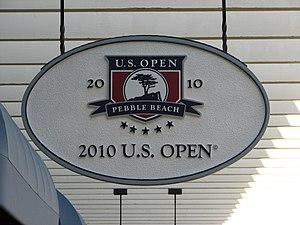
U.S. Open 2010 au Club de golf de Pebble Beach, Californie, États-Unis